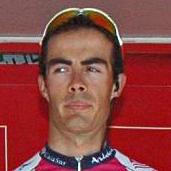
Age: 22